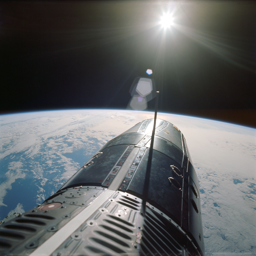
the nose of the spacecraft over bodies of water during the second spacewalk in history